Doug Mastriano

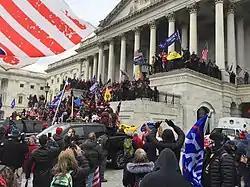
Rioters storming the Capitol in 2021

Mastriano helped organize bus rides for Trump supporters to the protest that preceded the 2021 United States Capitol attack in Washington, D.C.